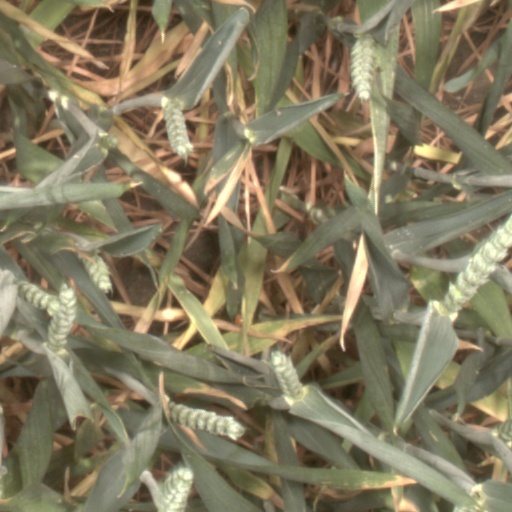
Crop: wheat